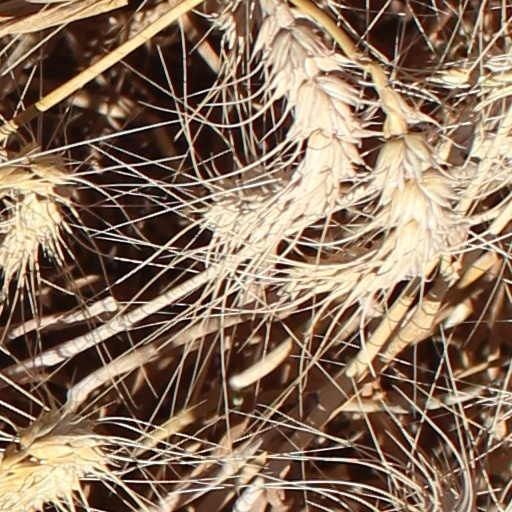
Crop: wheat